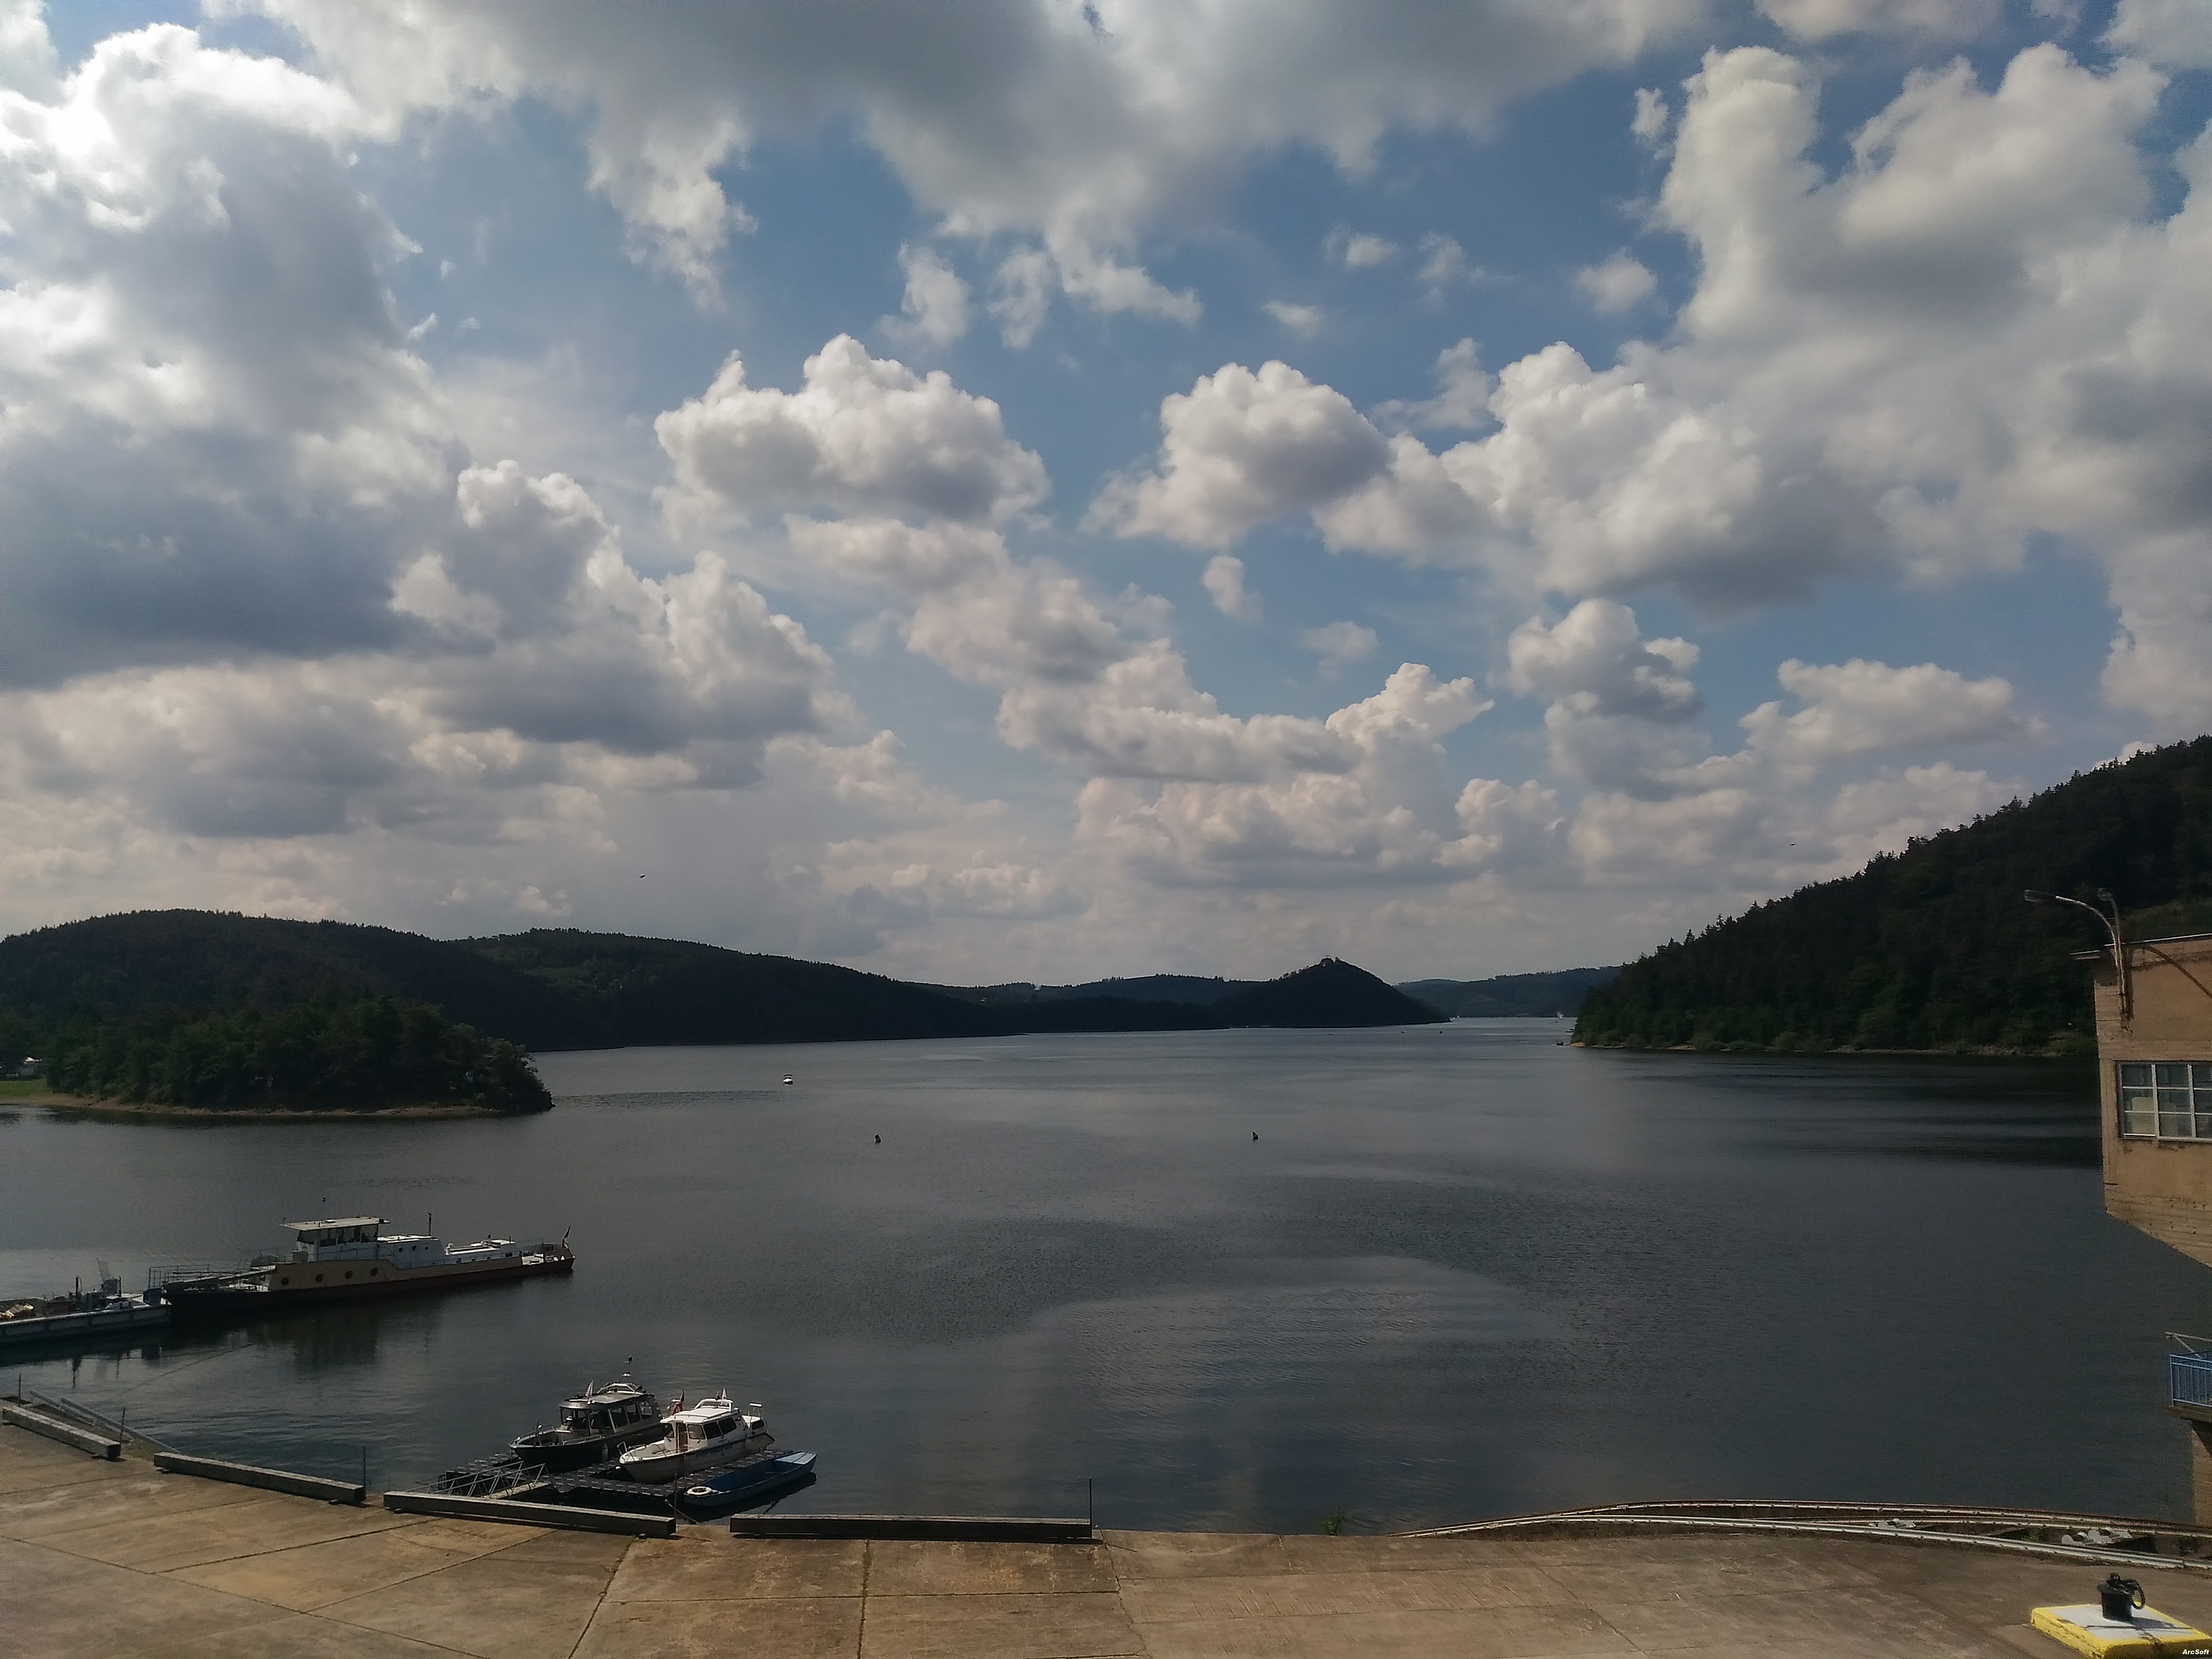
landscape, sea, coast, cloud, sky, shore, lake, river, dusk, reflection, vehicle, bay, fjord, reservoir, body of water, loch